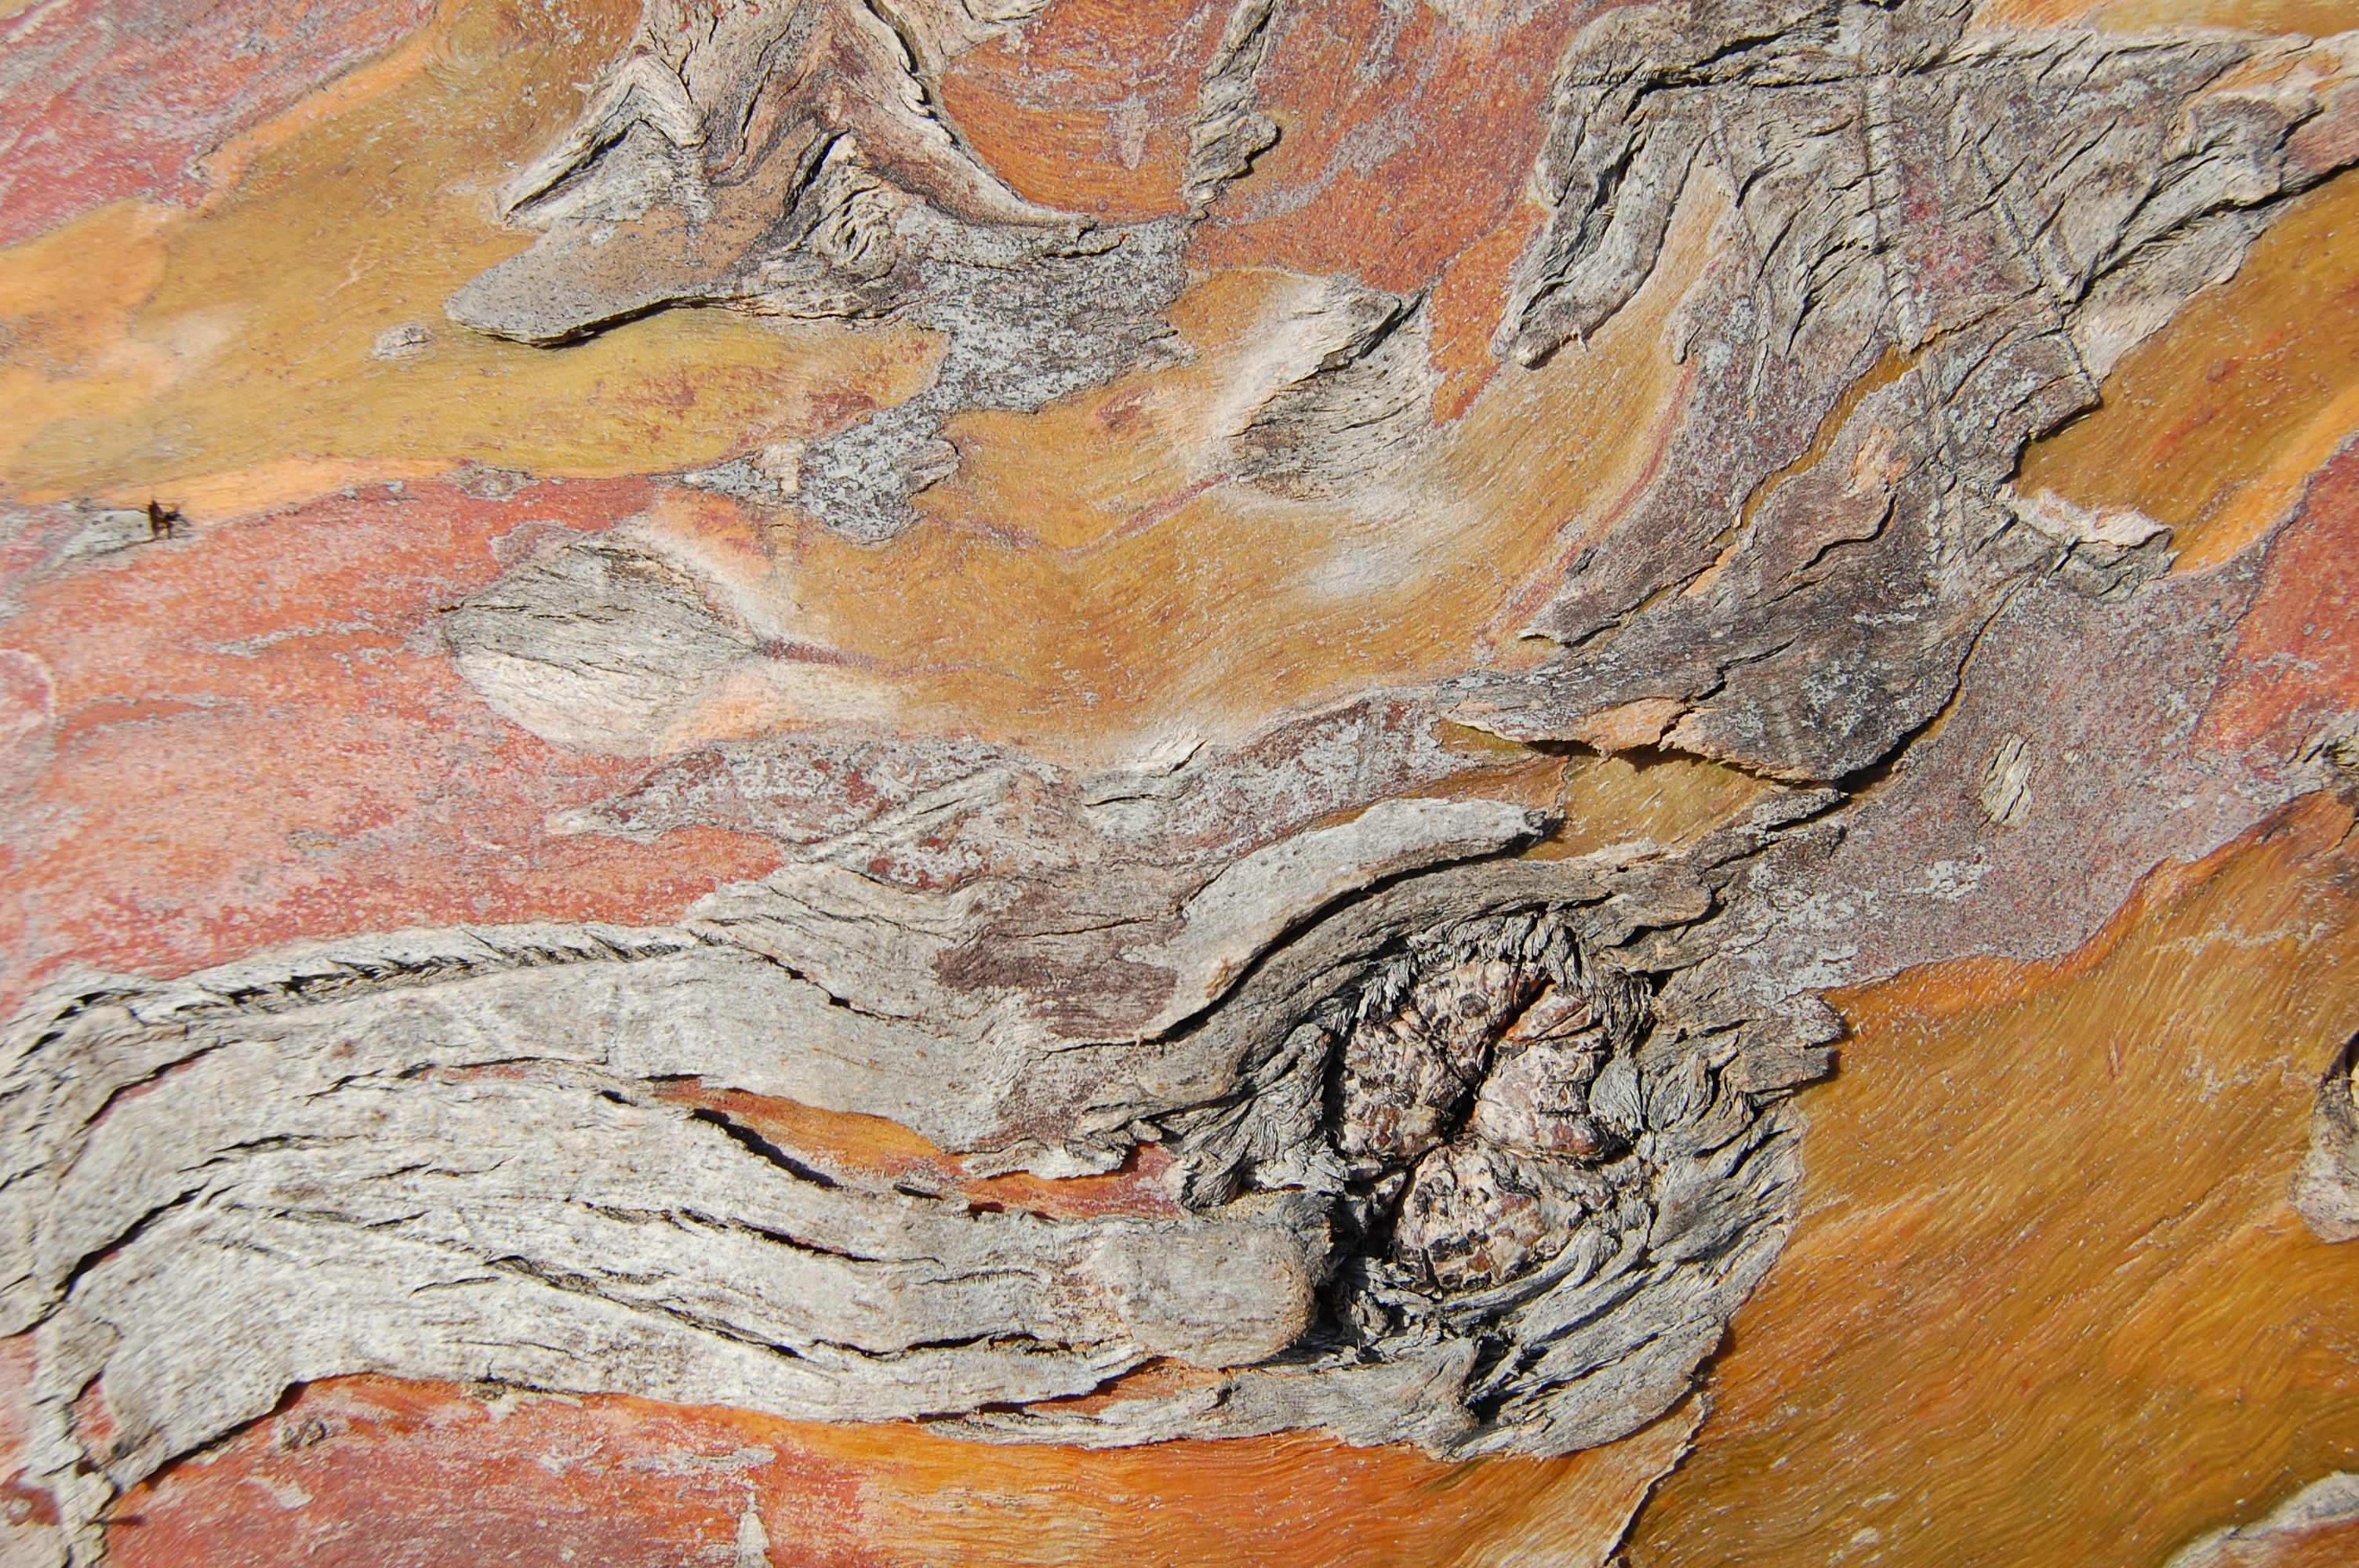
tree, forest, outdoor, rock, wood, texture, leaf, trunk, old, wall, bark, orange, pattern, red, natural, brown, rough, material, painting, surface, weathered, art, background, geology, wooden, timber, carving, modern art, ancient history, woody plant